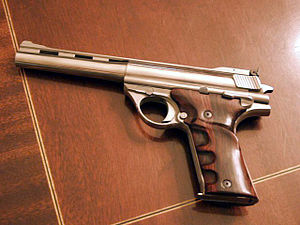
AutoMag (pistol)
.44 AutoMag med et standard 170 mm løb og et speciallavet Duane Short-greb.
En .44 Auto Mag pistol er en semi-automatisk pistol af stor kaliber. Den blev designet mellem 1966 og 1971 af Auto Mag Corporation for at få den kraftige .44 Magnum-kaliber over i en semiautomatisk pistol.